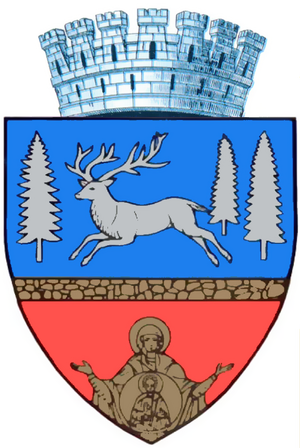
Bacău
Bacău er en by i det nordøstlige Rumænien med 144.307 indbyggere. Byen er hovedstad i et distrikt der også hedder Bacău, i området Moldavien. Desuden ligger den ved foden af bjergkæden Karpaterne.